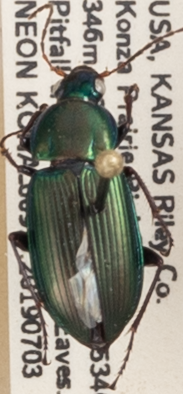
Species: Poecilus chalcites
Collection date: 2019-07-03
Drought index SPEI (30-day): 1.286
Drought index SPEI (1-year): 2.09
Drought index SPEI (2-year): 0.54